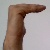
The image shows a hand gesture representing a space in Indian Sign Language.